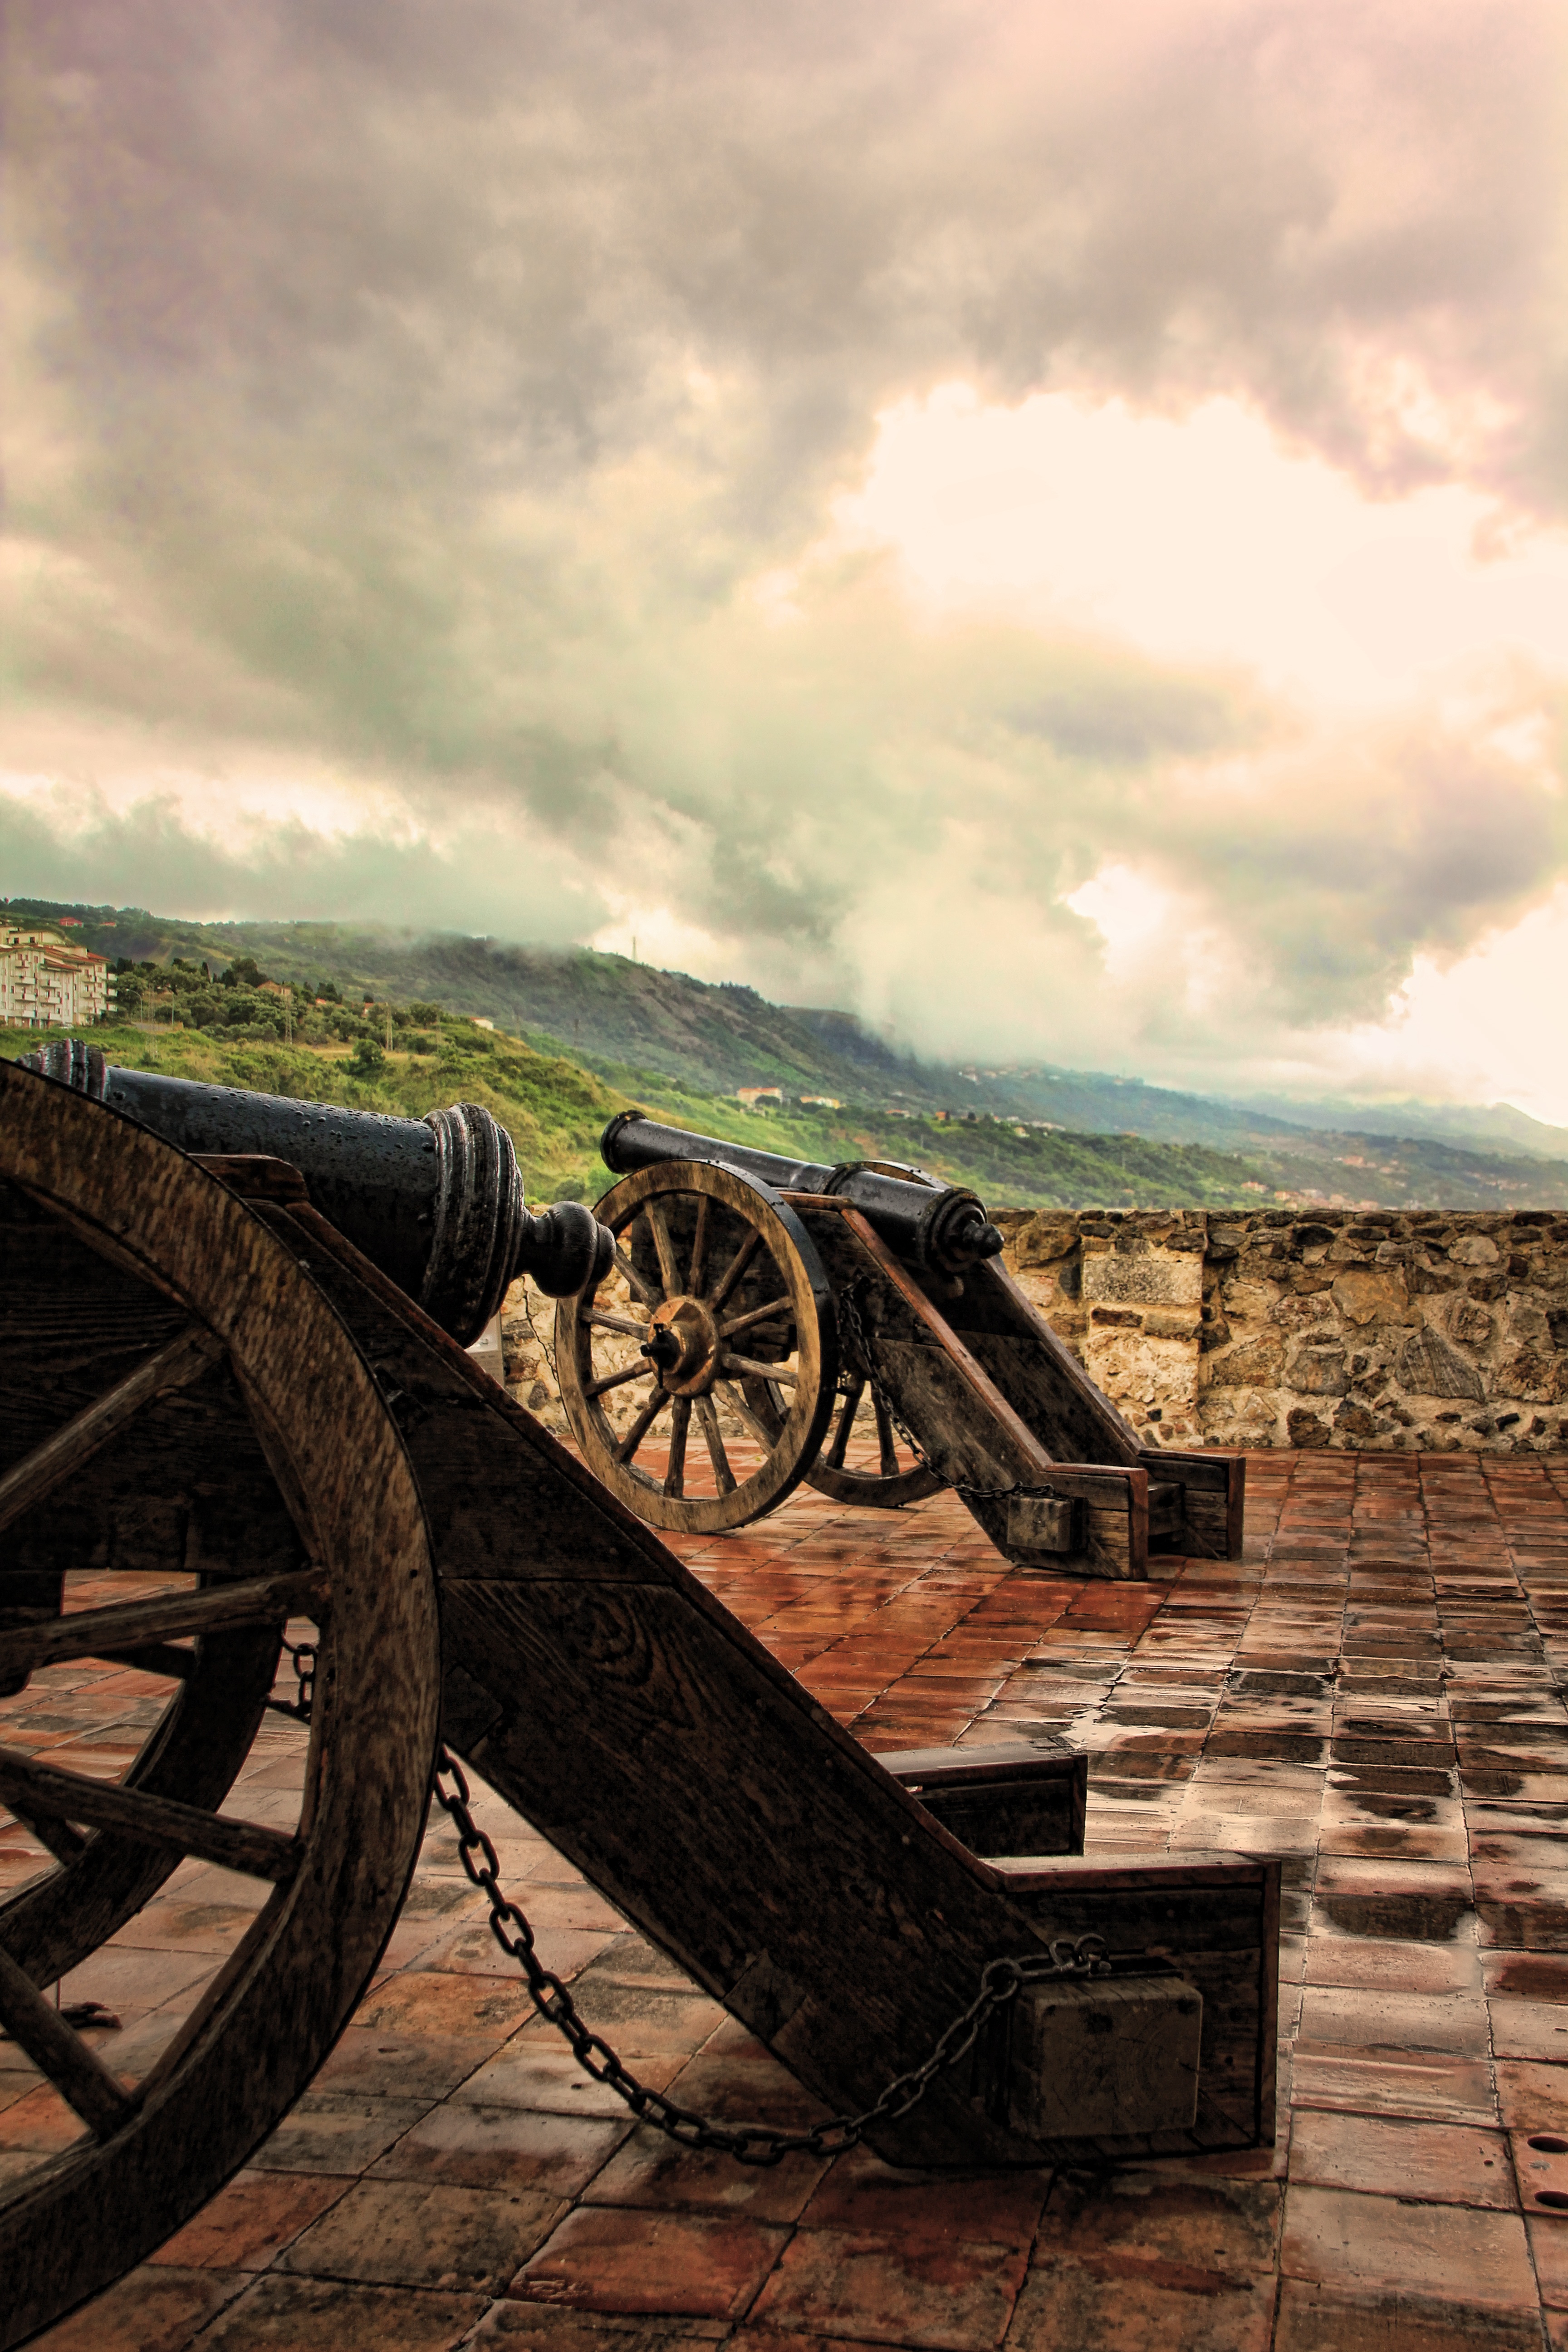
landscape, sea, cloud, sky, wood, sunset, sunlight, morning, evening, vehicle, castle, calabria, war, hdr, drama, gun, dramatic, rural area, dramatic clouds